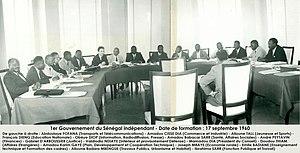
Premier gouvernement du Sénégal (1960)
Le Sénégal, en forme longue la république du Sénégal, est un État d'Afrique de l'Ouest.
À la suite de la proclamation de la République du Sénégal, le président de la République Léopold Sédar Senghor nomme le 7 septembre 1960 un nouveau gouvernement, dirigé par Mamadou Dia.
Premier gouvernement Mamadou Dia
Maître Valdiodio N'diaye, né le 7 avril 1923 à Rufisque et mort le 5 mai 1984 à Dakar, est un avocat et homme politique sénégalais, plusieurs fois ministre, également maire de Kaolack.
L’histoire du Sénégal – avant l'accession du pays à son indépendance en 1960 – s'inscrit d'abord dans celle d'entités plus larges telles que, successivement, le Sahara, le Soudan, la Sénégambie ou l'Afrique-Occidentale française, avant d'être associée à l'époque contemporaine à celle des États voisins du Sahel africain.
André Peytavin est un homme politique sénégalais d'origine française qui fut, très jeune, plusieurs fois ministre sous la présidence de Léopold Sédar Senghor. Son décès à l'âge de 38 ans mit fin à une carrière politique jugée prometteuse.
Mamadou Dia, né le 18 juillet 1910 à Khombole au Sénégal, mort le 25 janvier 2009 à Dakar est un homme politique sénégalais qui fut le Président du Conseil du Sénégal de 1957 à 1962. Il est l'un de principaux protagonistes de la crise politique de décembre 1962 qui l'opposa à Léopold Sédar Senghor.
Le Sénégal est une république à régime présidentiel multipartite où le Président exerce la charge de chef de l'État et le Premier ministre, la fonction de chef du gouvernement. Le pouvoir exécutif est aux mains du président tandis que le pouvoir législatif est partagé entre le gouvernement et le parlement. Le pouvoir judiciaire est indépendant des deux premiers. Le Sénégal est l'un des rares pays d’Afrique à n'avoir jamais vécu de coup d'État. Léopold Senghor, premier président après l'indépendance, a abdiqué en faveur de son Premier ministre, Abdou Diouf, en 1981. Le président actuel, Macky Sall, a été élu démocratiquement en mars 2012.